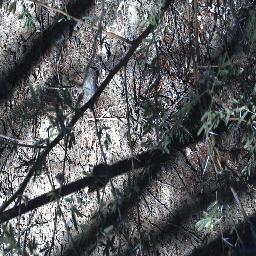
Label: prickly_acacia